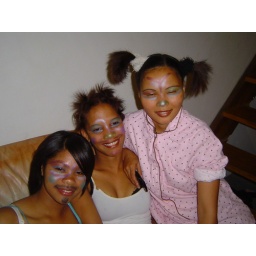
De meisjes in 'the pink house' genieten van de laatste avond van het kwartaal.